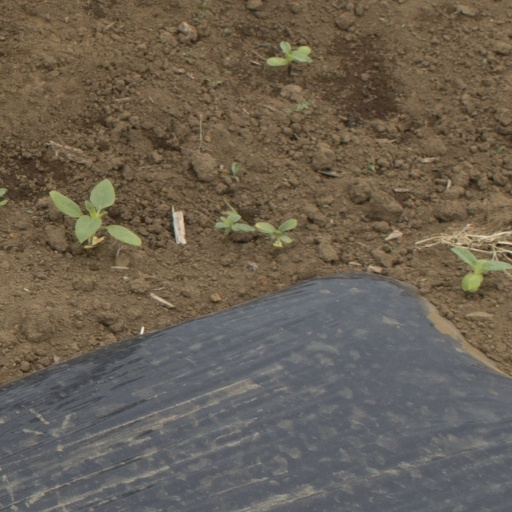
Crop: Jerusalem artichoke